Stalag Luft IV

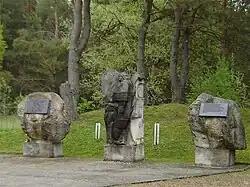
Stalag Luft IV monument

Stalag Luft IV was a German World War II prisoner-of-war camp in Gross Tychow, Pomerania (now Tychowo, Poland). It housed mostly American POWs, but also Britons, Canadians, Poles, Australians, New Zealanders, South Africans, Czechs, Frenchmen and a Norwegian.